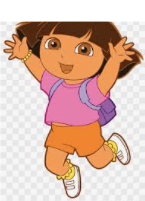
Portrait style: Cartoon Portrait